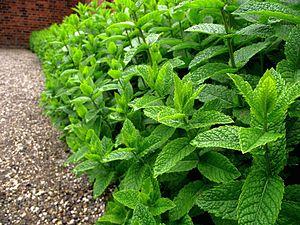
Darégal est une entreprise française spécialisée dans la culture et la transformation d'herbes aromatiques, notamment surgelées, qui a évolué et innové au fil des décennies depuis 1887 et a acquis une place de leader international, tout en restant une entreprise familiale. Depuis l'origine, le siège de la société se trouve à Milly-la-Forêt, une localité qui accueille aussi le Conservatoire national des plantes à parfum, médicinales, aromatiques et industrielles.